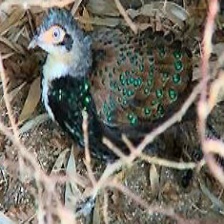
Species: BORNEAN PHEASANT
Scientific name: POLYPLECTRON SCHLEIERMACHERI